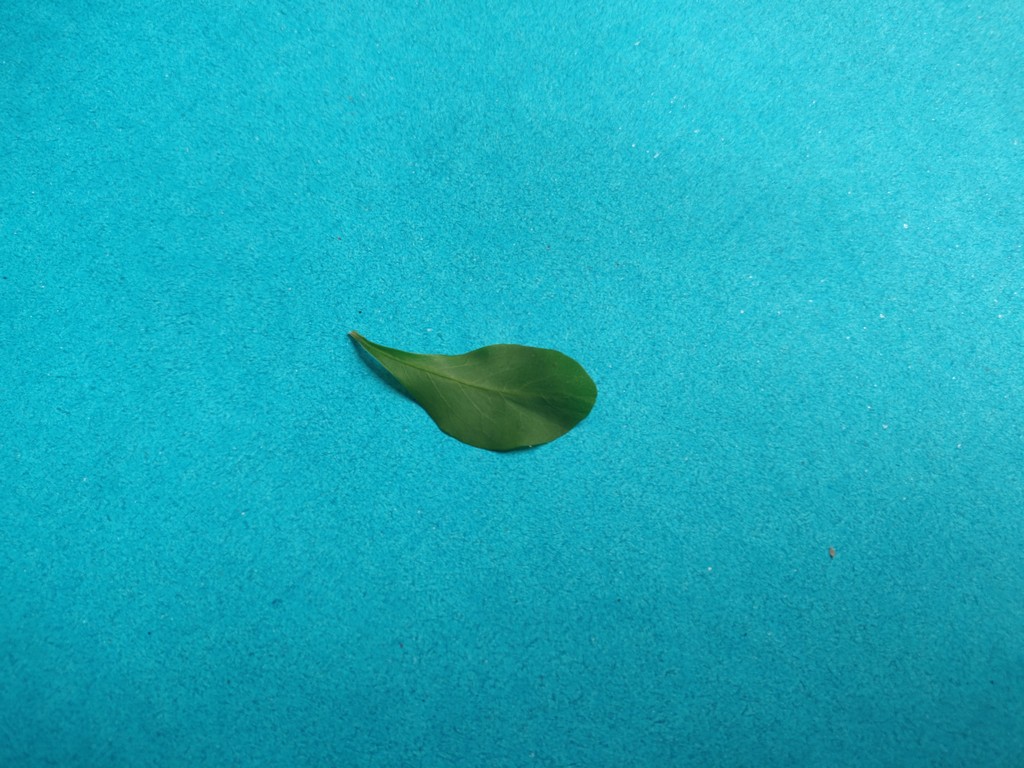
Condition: Healthy
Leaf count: single
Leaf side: front